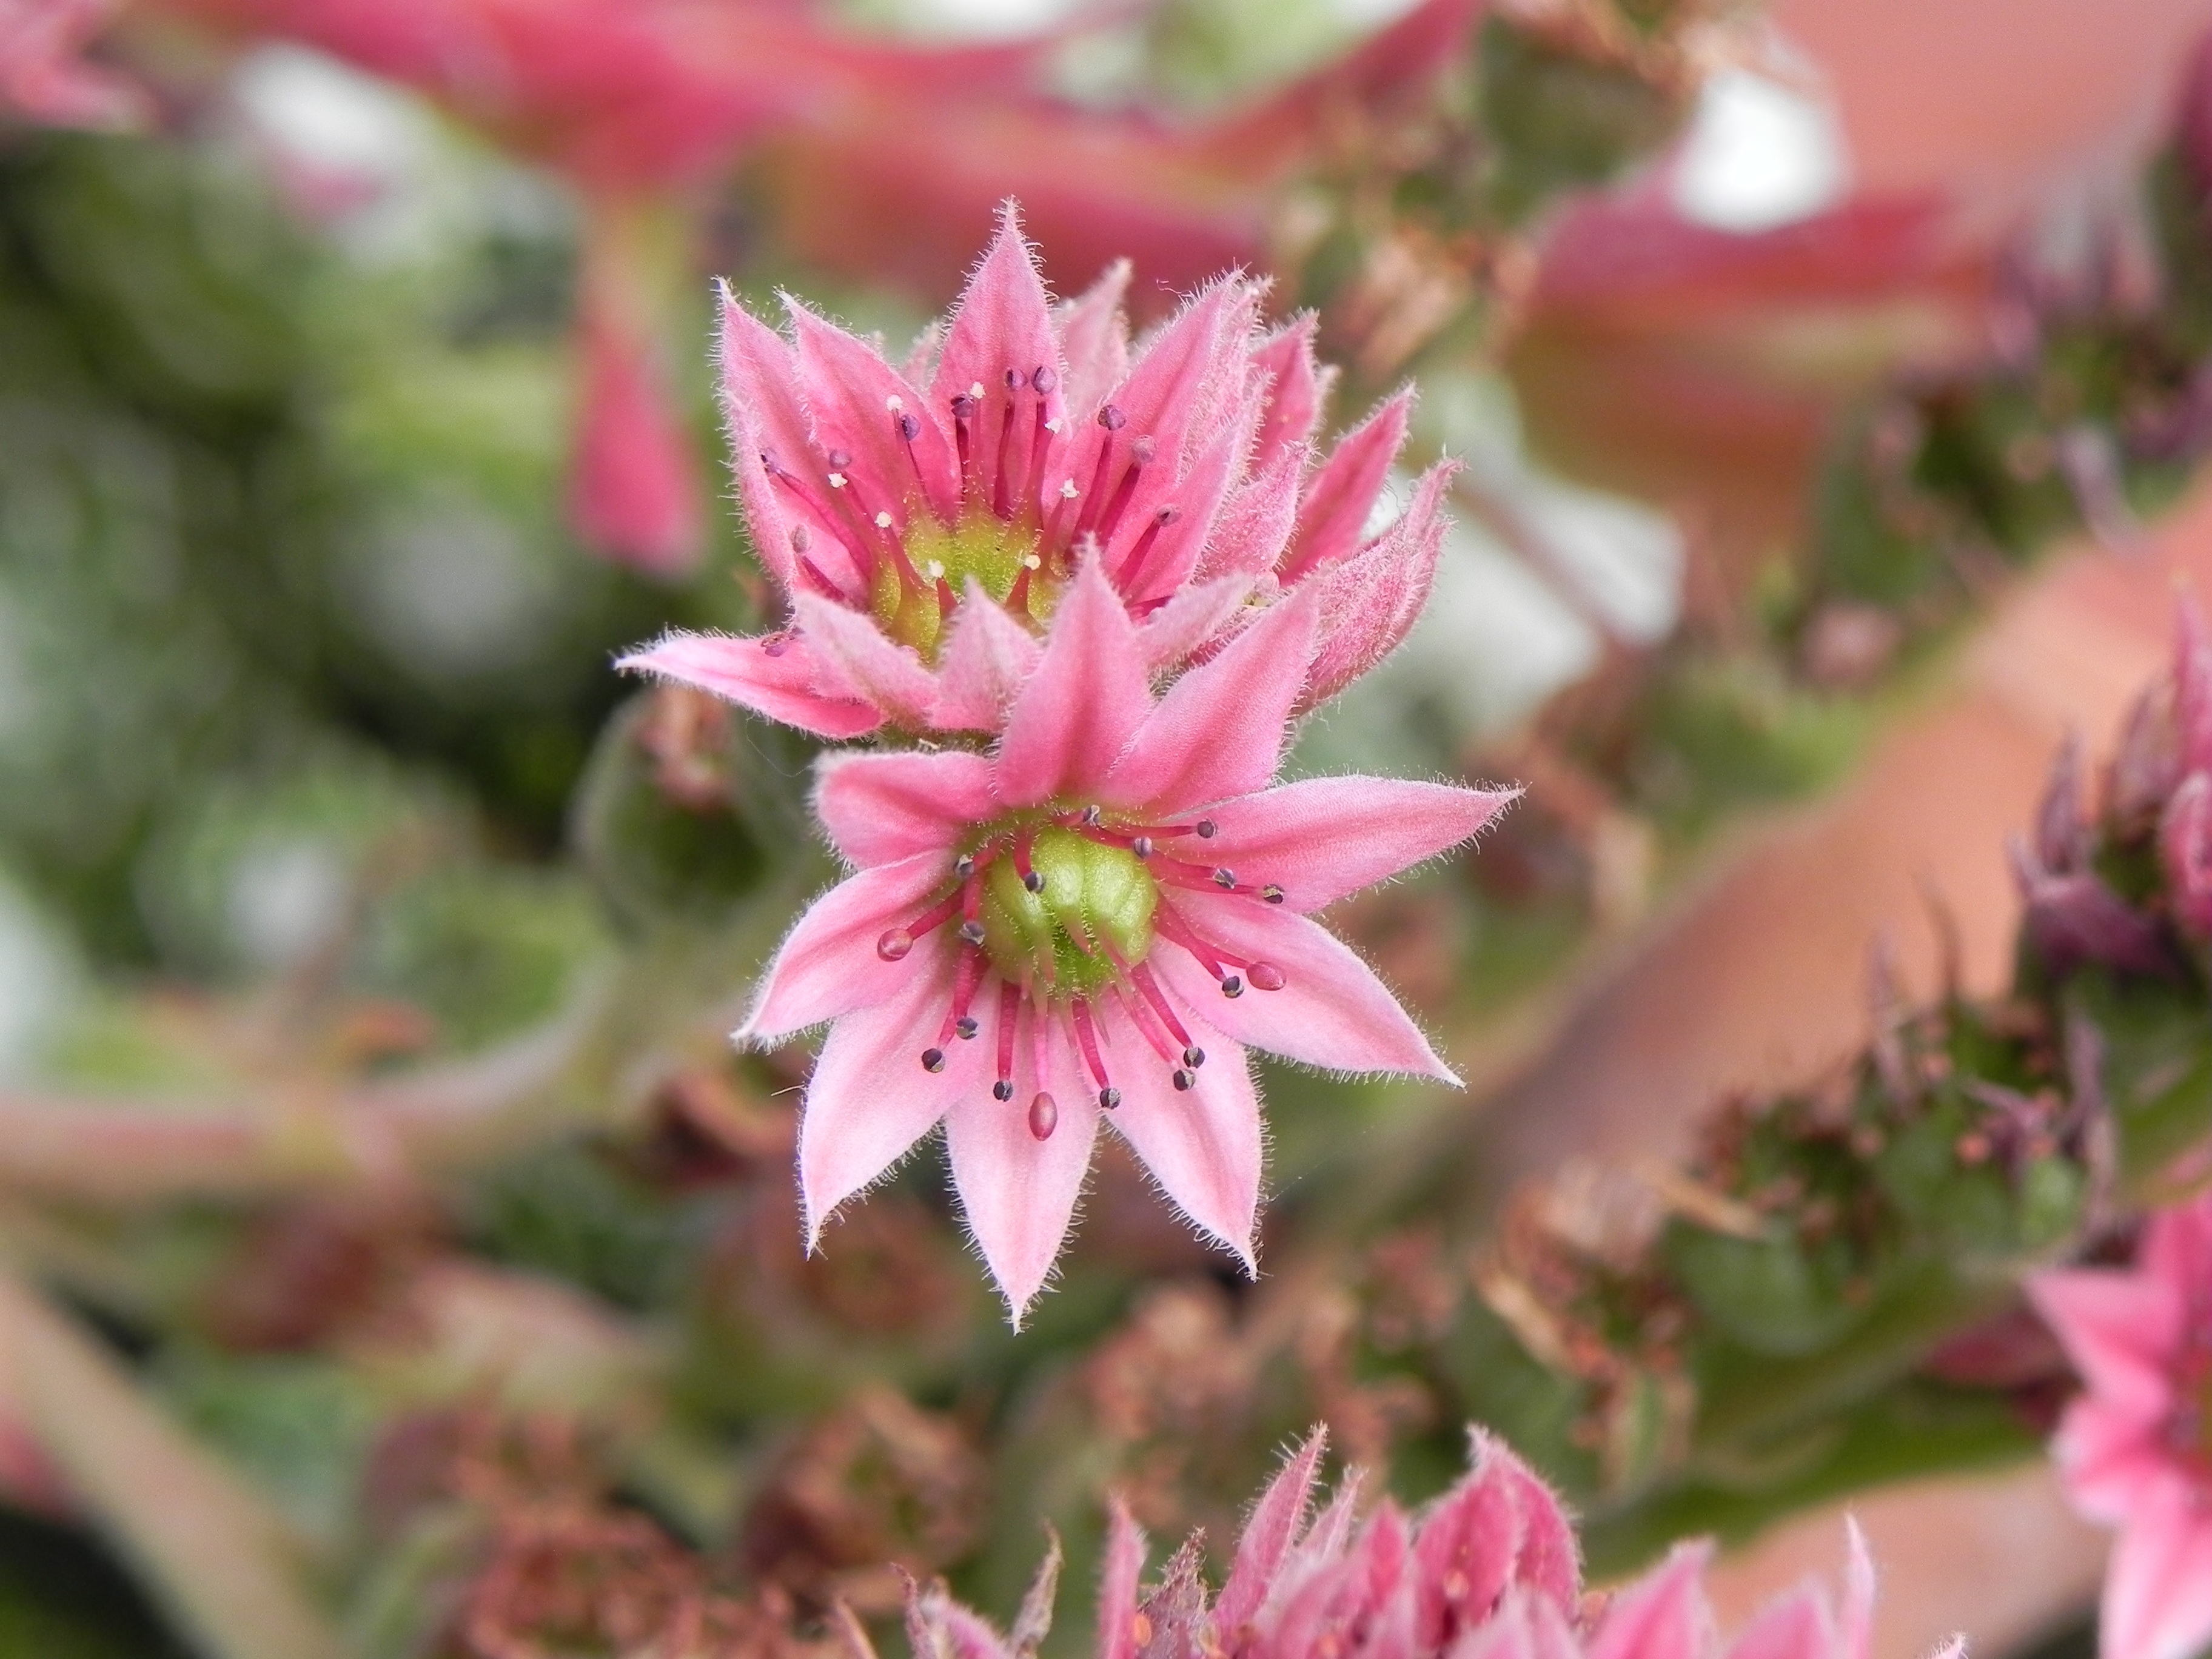
nature, blossom, plant, flower, petal, bloom, botany, pink, flora, wildflower, shrub, macro photography, flowering plant, stone crop, land plant